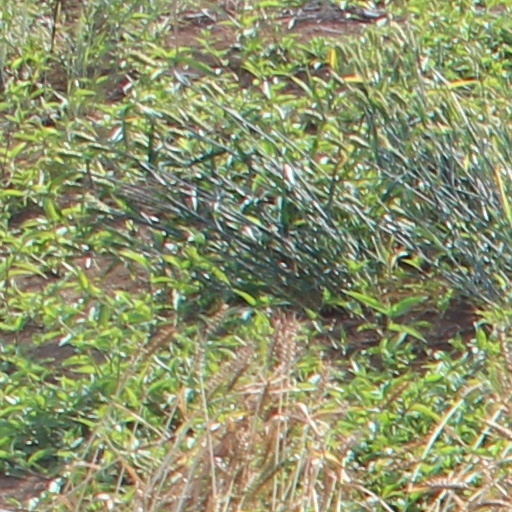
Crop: wheat